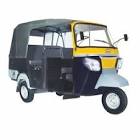
Vehicle type: Auto Rickshaws